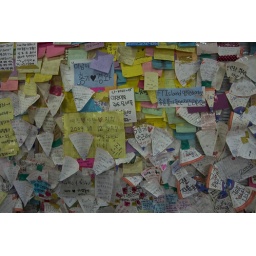
A wall of paper with personalized notes in a Seoul Ice Cream joint.